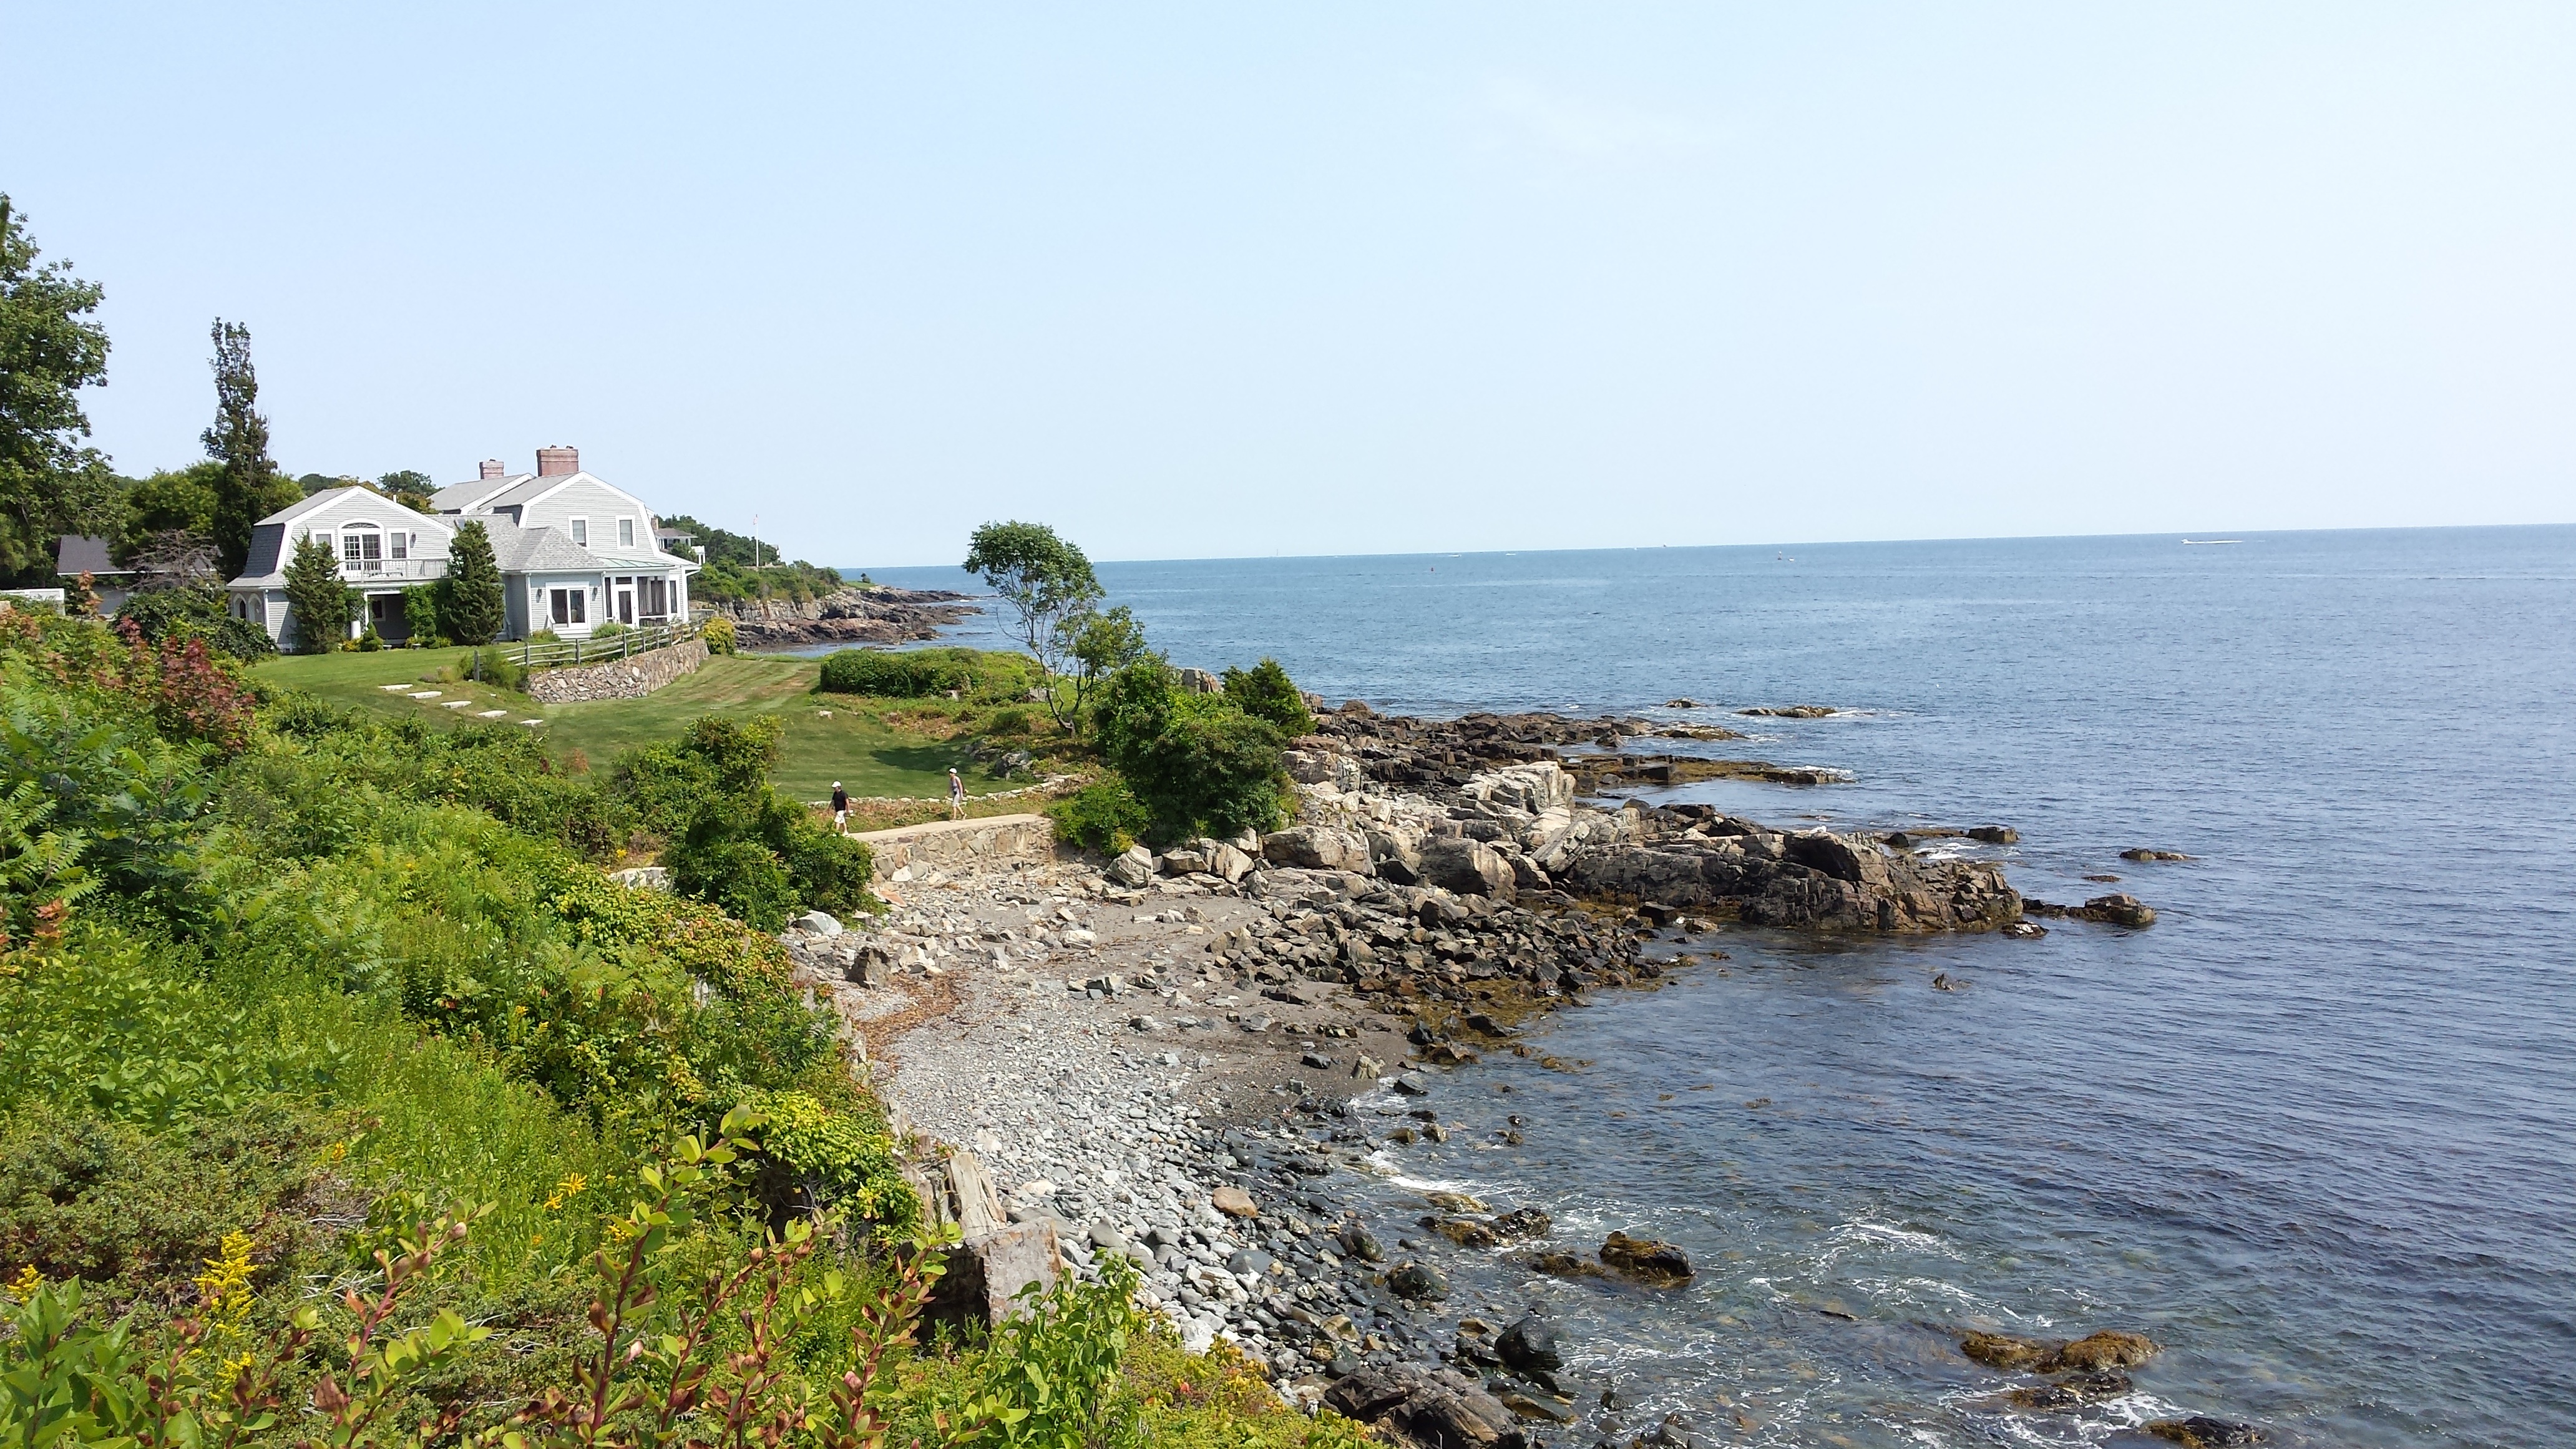
beach, sea, coast, water, rock, ocean, house, shore, vacation, cliff, seaside, cove, tower, bay, residential, terrain, body of water, cape, coastal living